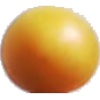
Label: Cherry Wax Yellow 1